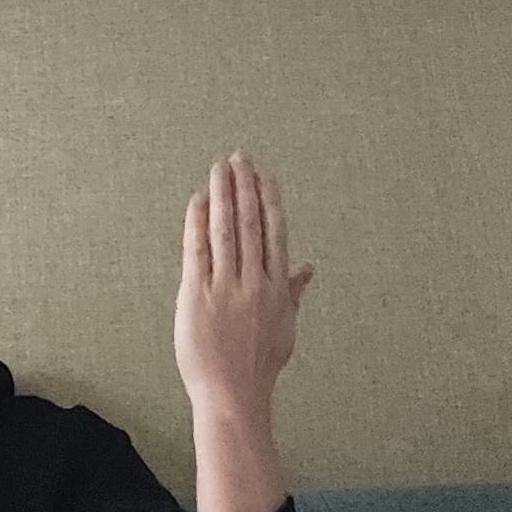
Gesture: stop_inverted